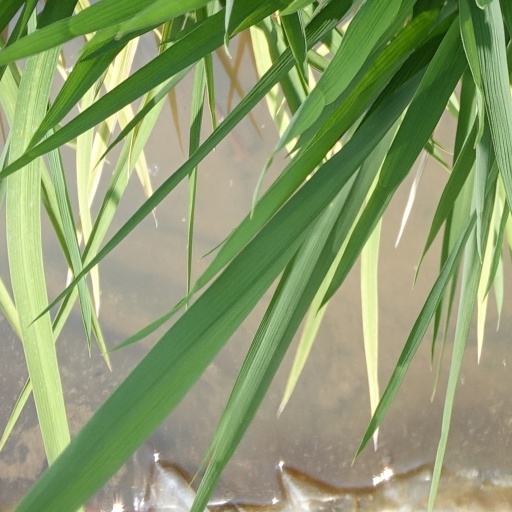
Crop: rice